Una vacanza del cactus

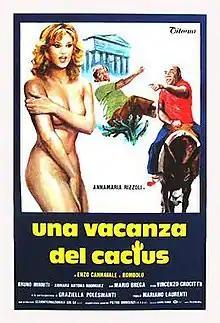
Italian theatrical release poster

Una vacanza del cactus is a 1981 Italian commedia sexy all'italiana directed by Mariano Laurenti.